Old Yamuna Bridge

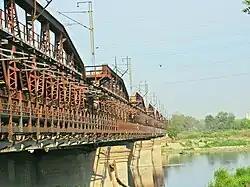
Old Yamuna Bridge Delhi

The Old Yamuna Bridge, also known as Lohe-ka-Pul, or "bridge number 249", located in Delhi, is one of the longest and oldest bridges in India. Construction of the bridge began in 1863 and finished in 1866, with it opening for public use in 1867. The bridge is a double-decked steel truss bridge that runs east-west across the Yamuna river, connecting the district of Central Delhi to the district of Shahdara. It was constructed in 1866 by the East India Railway at a cost of £1,616,335, and has a total length of feet with 12 spans of each.